John Mason (colonist)

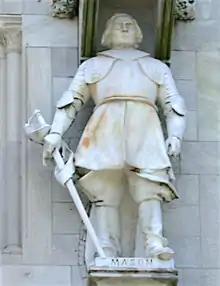
Capitol Figure

The most prominent episode in Mason's lifelong career of public service was his overall command as captain of the Colonial forces in the Pequot War in 1637. This was the first declared and sustained conflict in Southern New England, a complex and risky campaign. The large and powerful Pequot Tribe had subjugated other local tribes, killed numerous Colonial settlers and destroyed vital corn crops. The Massachusetts Bay Colony eventually declared war with them, and reluctantly the infant Connecticut Colony was quickly drawn into the conflict.